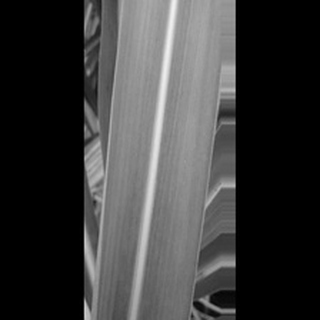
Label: healthy_sugarcane